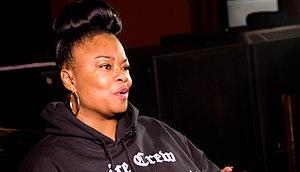
Roxanne Shanté, de son vrai nom Lolita Shanté Gooden, née le 9 novembre 1969 dans le Queens, New York, est une rappeuse américaine, qui s'est popularisée grâce à la « Guerre des Roxanne », et à sa collaboration avec Juice Crew.